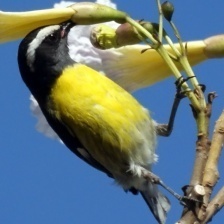
Species: BANANAQUIT
Scientific name: COEREBA FLAVEOLA